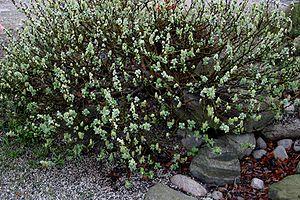
Salix lanata, le saule laineux, est une espèce subarctique de saule, native d'Islande, les Féroé, la Scandinavie du Nord, de la Finlande à l'Est de la Sibérie.